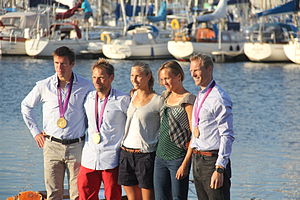
Roning under sommer-OL 2012
Fem af de danske deltagere, Mads Rasmussen, Rasmus Quist, Eskild Ebbesen, Anne Lolk og Juliane Rasmussen
Danske OL 2012 roere på broen
Roning under sommer-OL 2012 i London afholds efter planen i perioden lørdag 28. juli til søndag 04. august 2012. Konkurrencerne vil blive roet på Dorney Lake, som i forbindelse med legene officielt bliver kaldt Eton Dorney. Fjorten øvelser vil blive gennemført af 550 idrætsudøvere, 353 mænd og 197 kvinder.